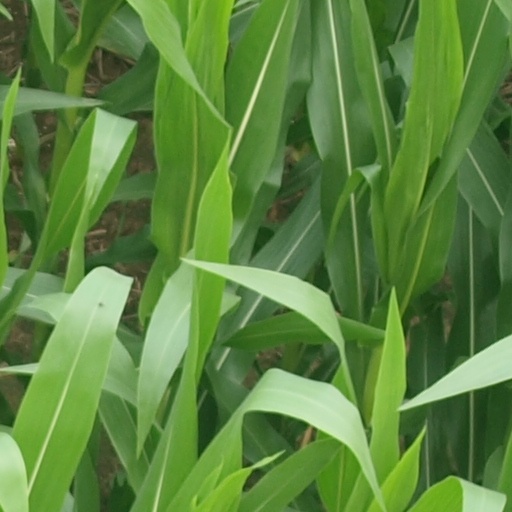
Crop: maize; corn